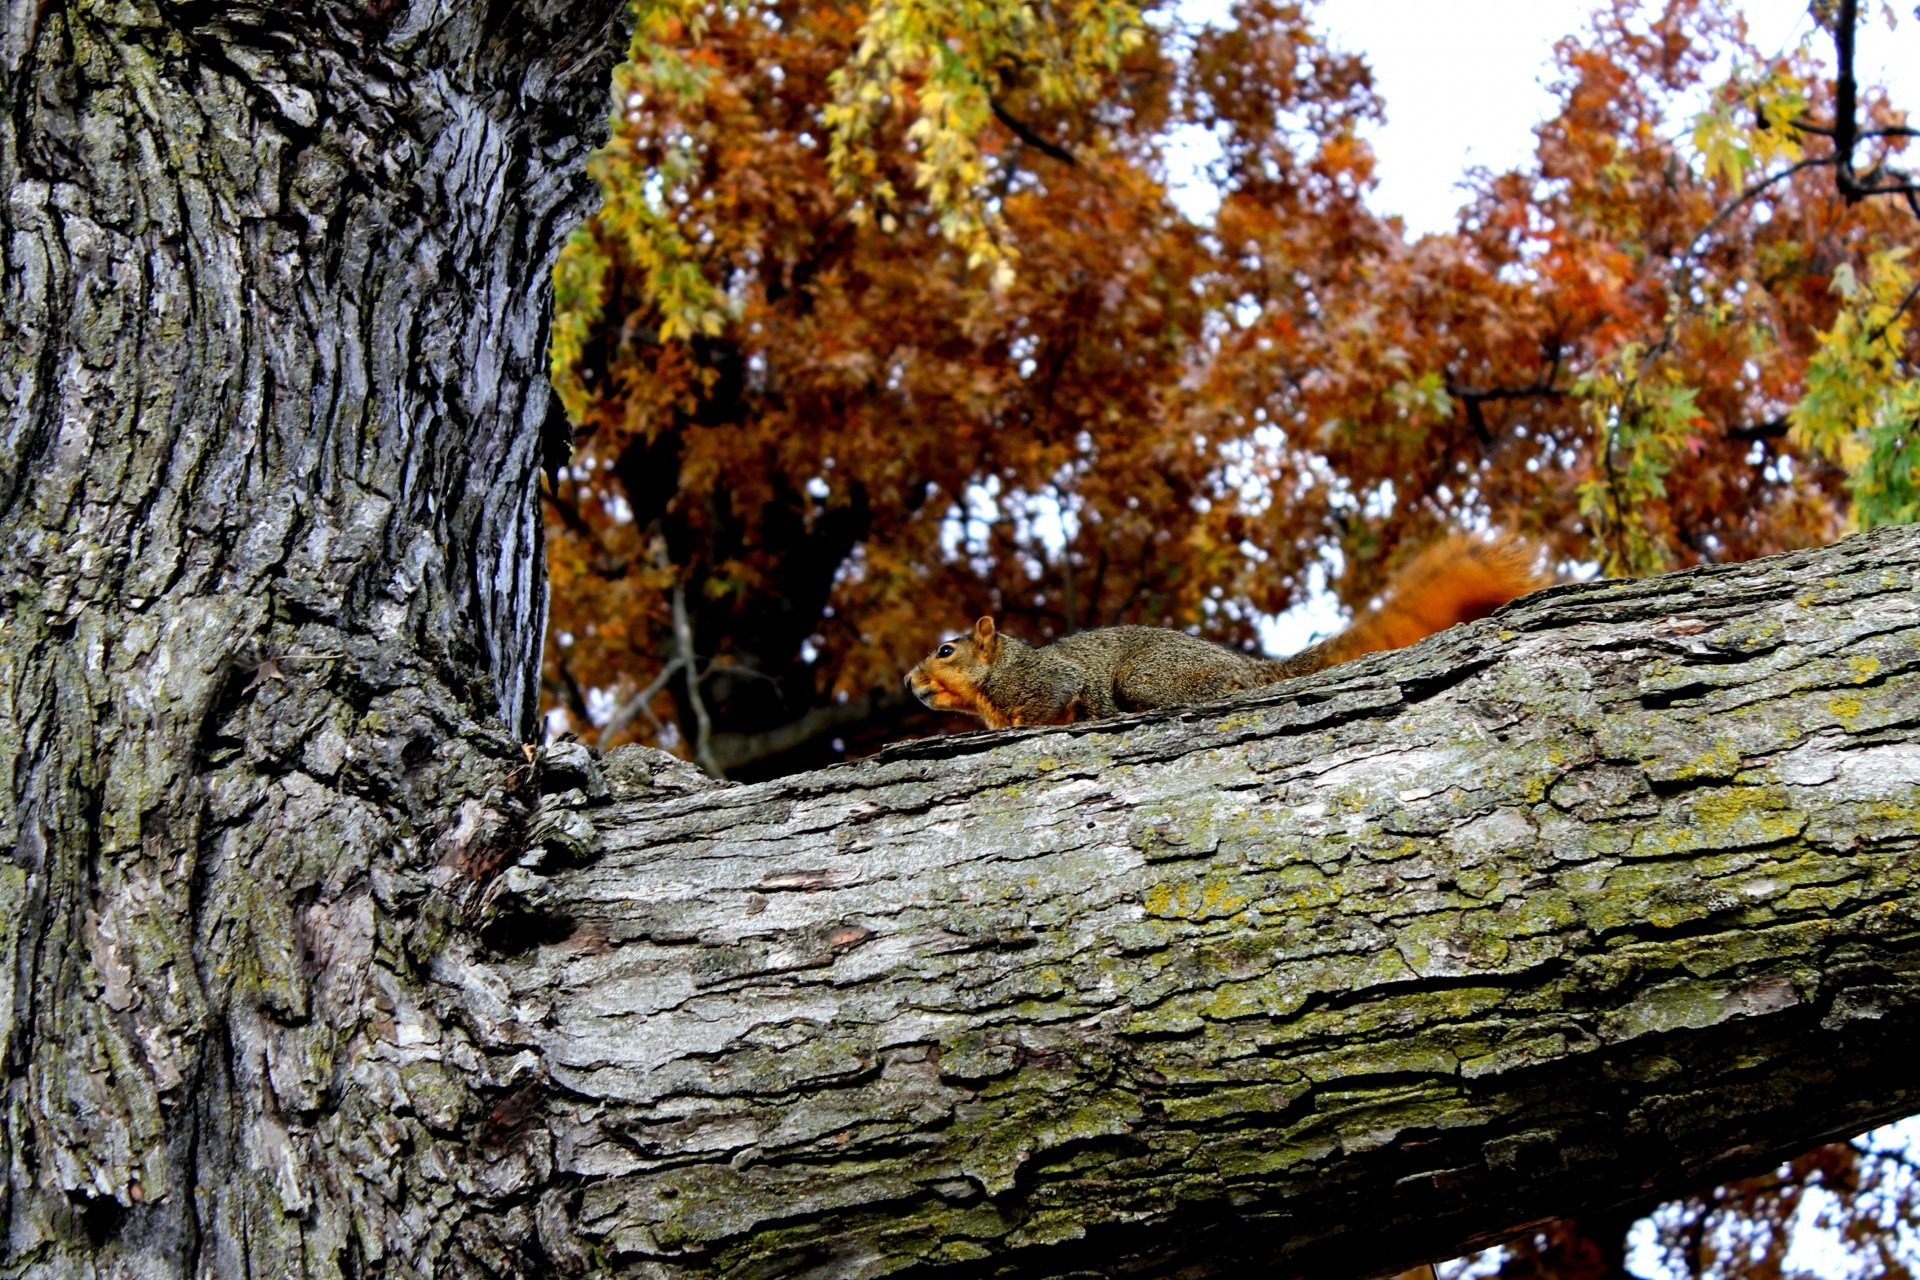
tree, nature, forest, branch, plant, wood, sunlight, leaf, flower, trunk, animal, wildlife, wild, fur, fluffy, natural, autumn, mammal, squirrel, rodent, season, outdoors, woods, deciduous, creature, woodland, habitat, woody plant, land plant